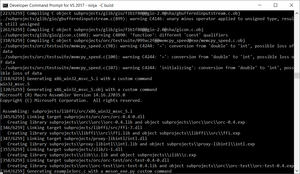
Ninja est un outil de construction axé sur la rapidité. Il gère un ensemble de règles de construction interdépendantes, et les exécute parallèlement en veillant au bon respect des dépendances. Les règles de construction ont vocation à être écrite par un logiciel de configuration tel que Meson ou CMake.